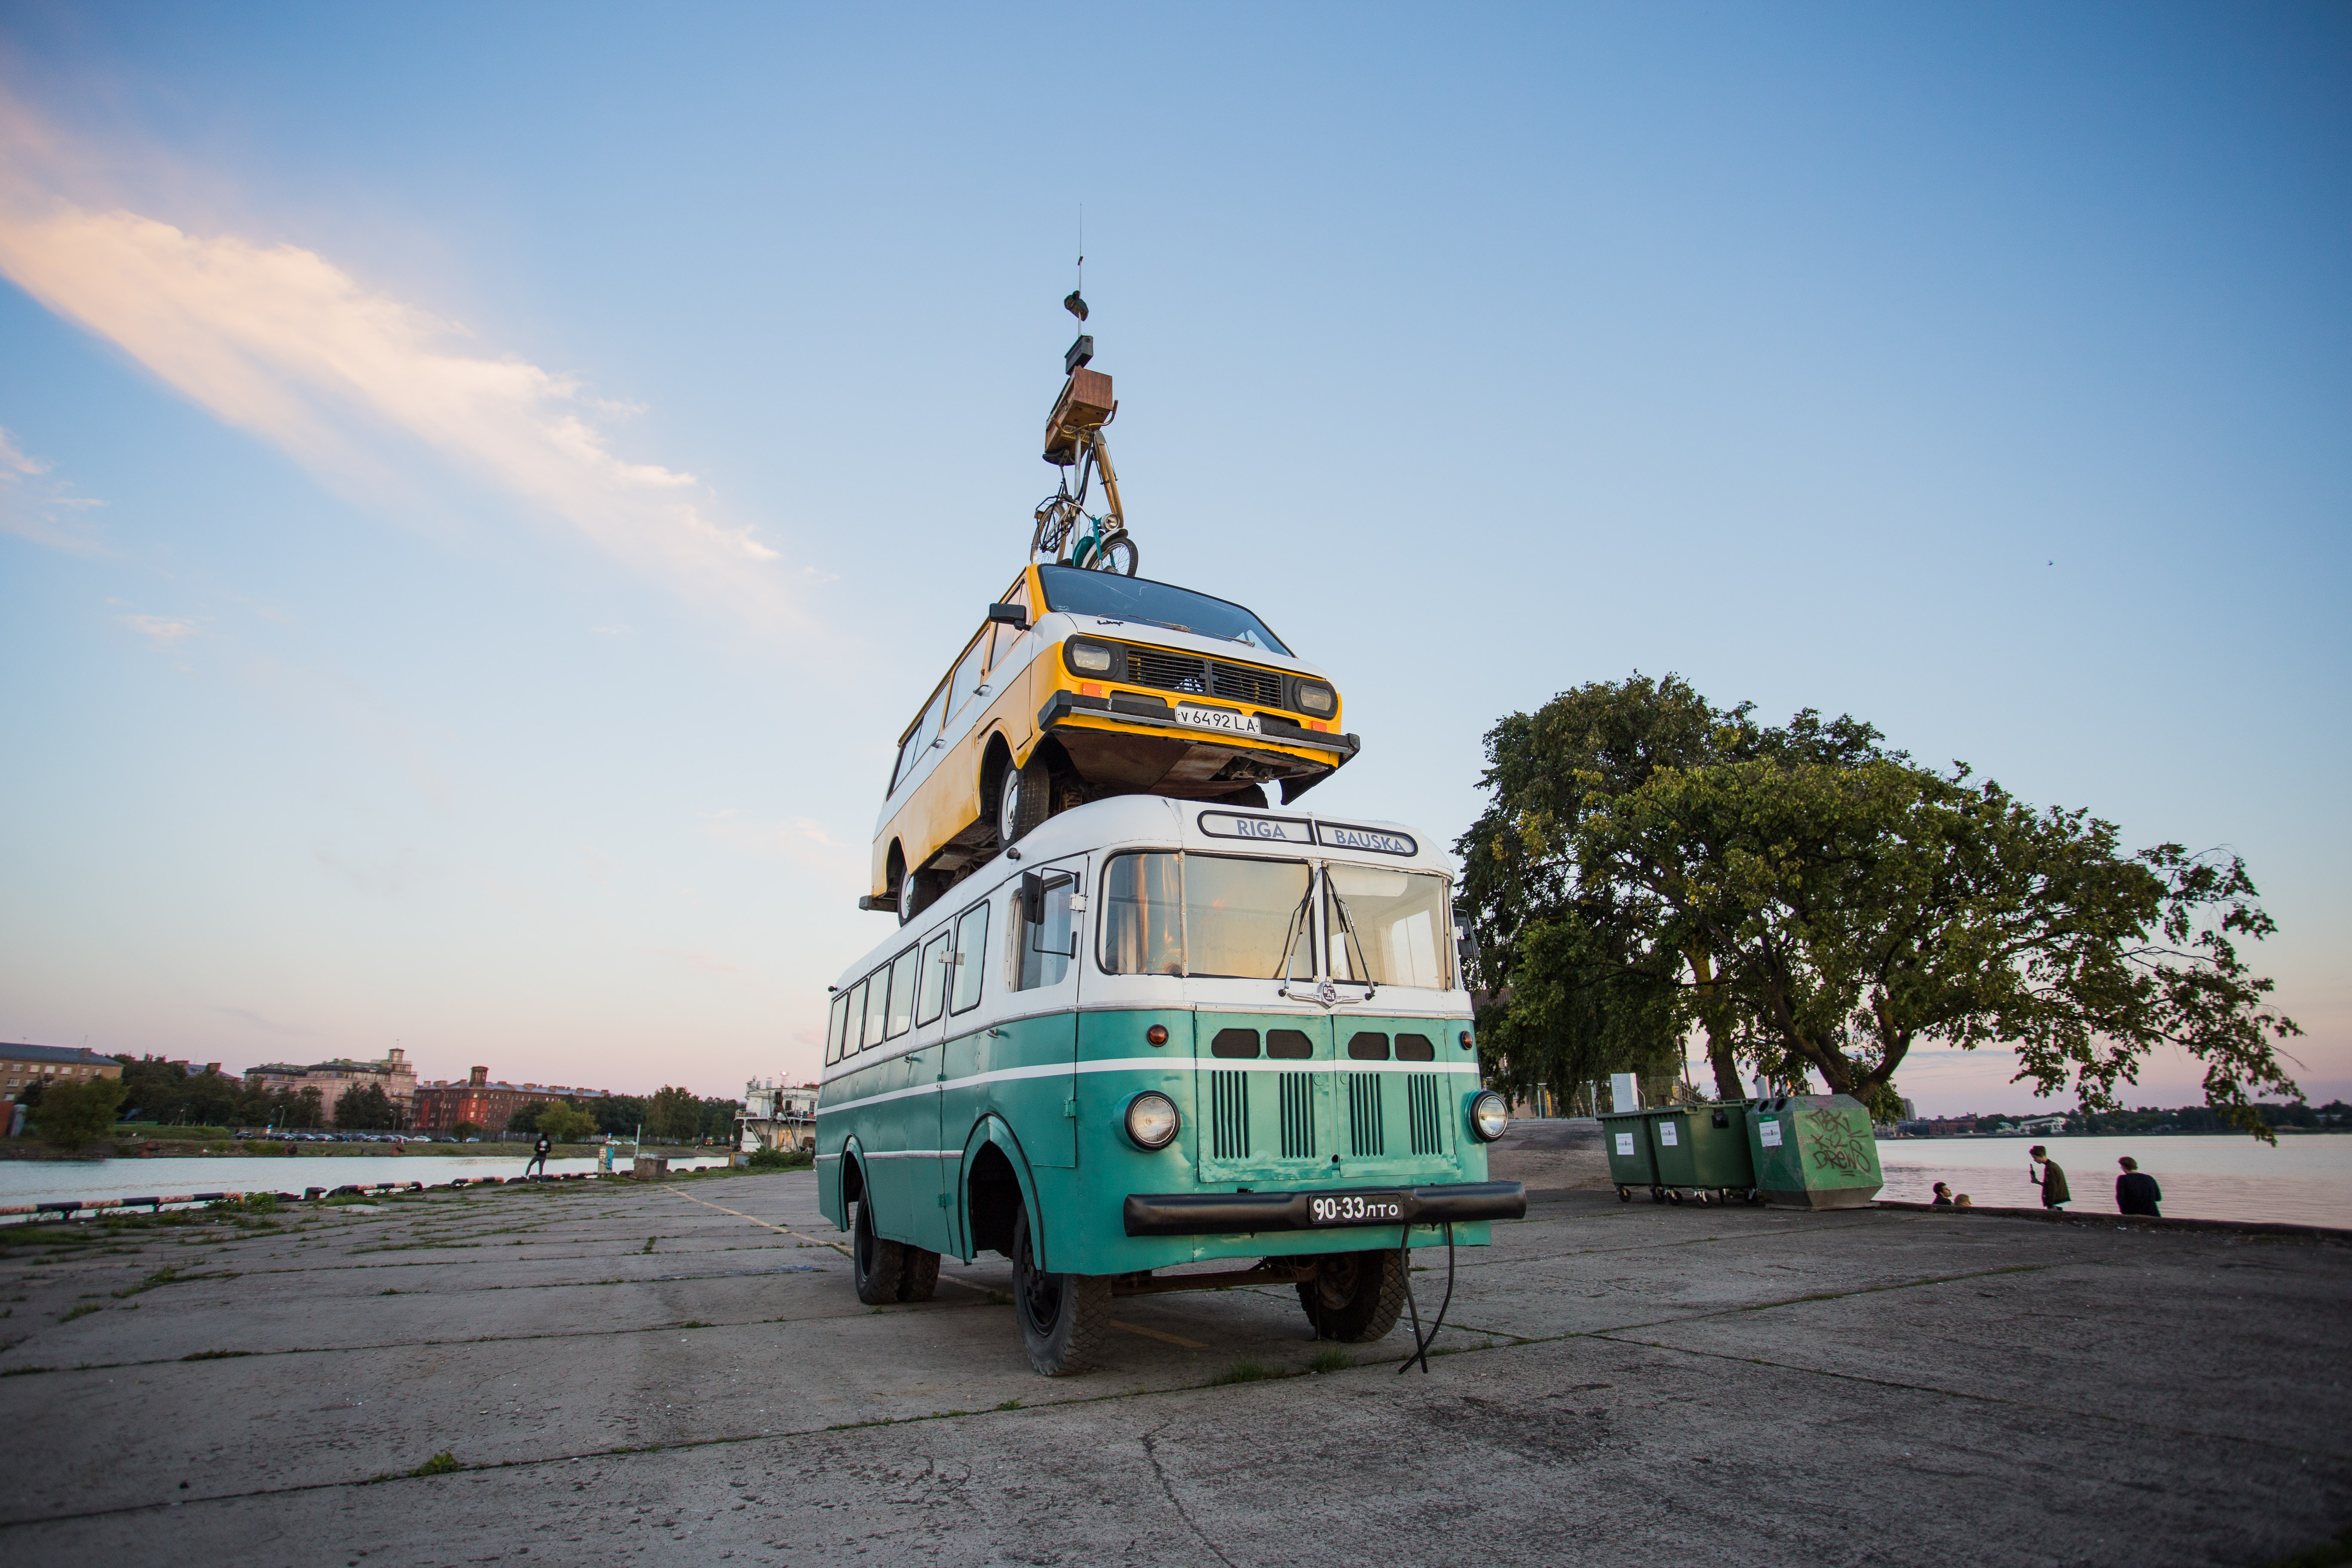
transport, mode of transport, vehicle, motor vehicle, commercial vehicle, bus, car, sky, public transport, tourism, compact car, truck